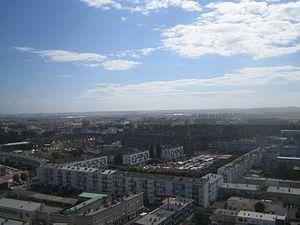
Calais.
Calais est une commune française, sous-préfecture du département du Pas-de-Calais en région Hauts-de-France. Ses habitants sont appelés les Calaisiens.